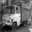
Label: truck